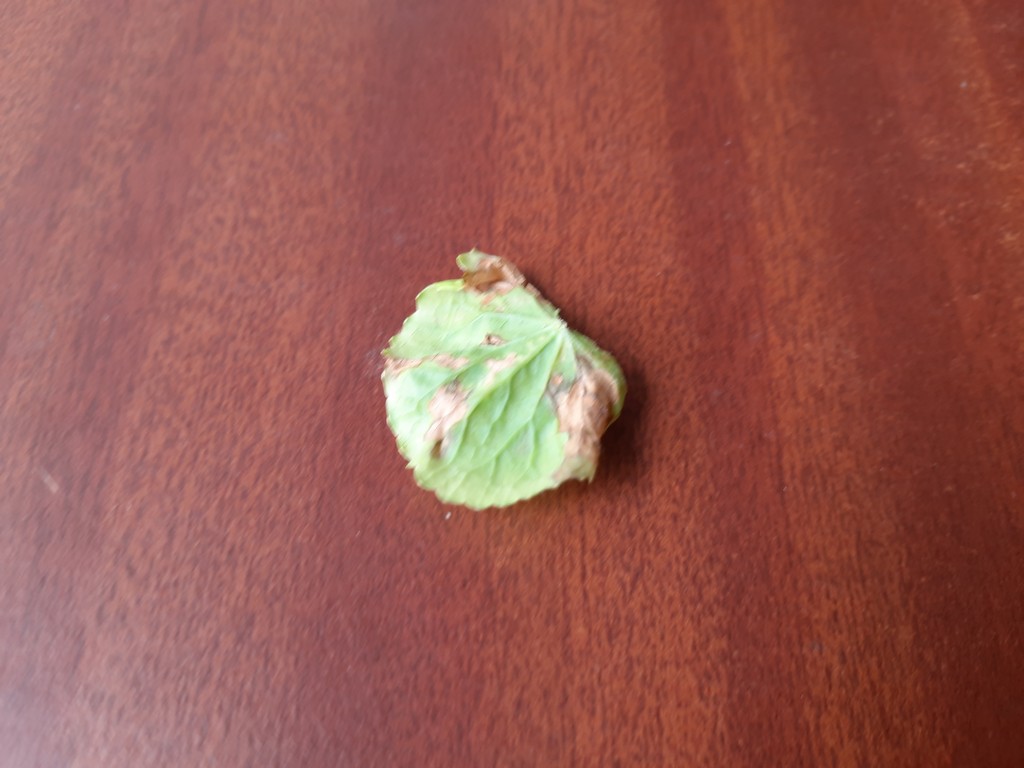
Label: Unhealthy